Samuel Laurence

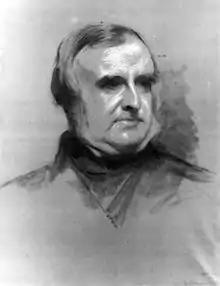
A portrait of Jacob Omnium by Laurence

Early in life Laurence was brought into close relations with many of the eminent literary men of his time, and was on terms of great intimacy with George Henry Lewes and Thornton Leigh Hunt; but his most intimate friend was James Spedding, the editor of Bacon. Many of his portraits of them have been engraved, the best-known being those of Thackeray reading a letter, Carlyle writing at his desk, Harriet lady Ashburton (in Lord Houghton's 'Monographs'), Frederick Denison Maurice, Mrs. Gaskell, Archbishop Trench, and William Edward Forster. His portraits of Tennyson and Carlyle are engraved in Home's 'New Spirit of the Age,' 1844. One of his most successful portraits in oil is that of Leigh Hunt, painted in 1837, but never quite finished. It was exhibited in the National Portrait Exhibition of 1868, and photographed for Leigh Hunt's 'Correspondence,' published in 1862.